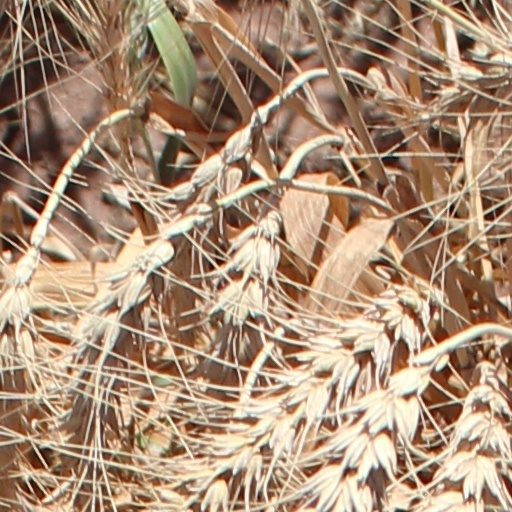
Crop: wheat